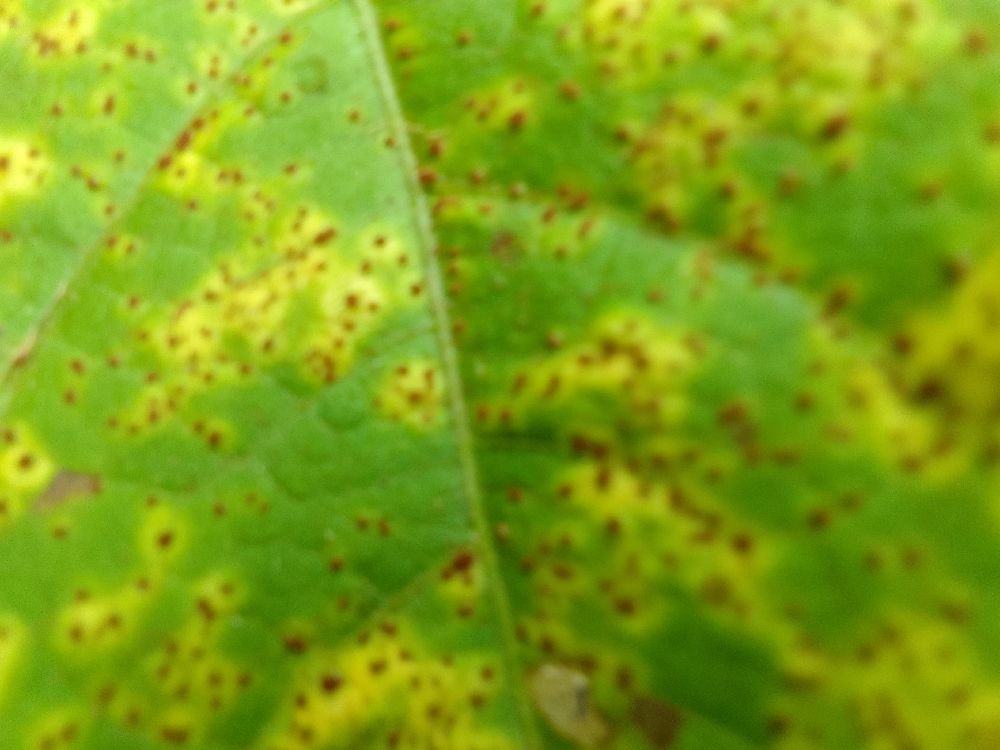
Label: rust